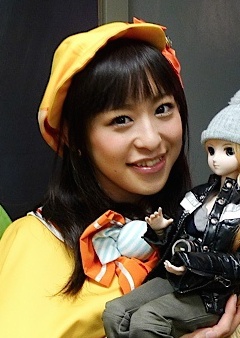
โซระ โทกูอิ

| image = Sora Tokui (November 2010).jpg
| name = โซระ โทกูอิ
| native_name = 徳井 青空
| native_name_lang = ja
| birth_place = จังหวัดจิบะ ประเทศญี่ปุ่น
| other names = โซรามารุ (そらまる)
| occupation = นักพากย์ในประเทศญี่ปุ่น|นักพากย์
| organization = อาเว็กซ์พิกเจอร์
| height = 160 ซม.
โซระ โทกูอิ (徳井 青空, とくい そら, 26 ธันวาคม 1989 -) เป็น นักพากย์ในประเทศญี่ปุ่น|นักพากย์ผู้หญิง|หญิง และ นักวาดการ์ตูน ชาวญี่ปุ่น เกิดที่ มินามิโบโซ|เมืองมินามิโบโซ จังหวัดจิบะ อยู่สังกัดอาเว็กซ์พิกเจอร์ มีชื่อเล่นว่า โซรามารุ (そらまる) เป็นสมาชิกของวงนักพากย์ มิวส์ (กลุ่มไอดอลญี่ปุ่น)|μ's และ มิลกีโฮมส์
== ผลงานพากย์ ==
* "เลิฟไลฟ์! ปฏิบัติการไอดอลจำเป็น" (ยาซาวะ นิโกะ)
* "รับน้องกระต่ายซักแก้วมั้ยคะ?" (โจงะ มายะ)
* "Alice or Alice" (คิซากิ)
* "พี่สาวจ้าวต่างโลก เริ่มต้นชีวิตร่วมเดินทางต่างโลกกับพี่สาว" (กลอเรีย)
== อ้างอิง ==
หมวดหมู่:บุคคลที่ยังมีชีวิตอยู่
หมวดหมู่:บุคคลที่เกิดในปี พ.ศ. 2532
หมวดหมู่:บุคคลจากจังหวัดชิบะ
หมวดหมู่:ศิลปินมังงะ
หมวดหมู่:นักพากย์หญิงชาวญี่ปุ่น